Battle of Antrea

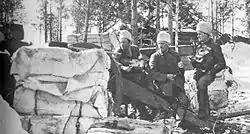
White artillery in Hannila

Three days before the start of the War, the Whites attempted to take Viipuri under their control but failed. The 300-men unit fled the town and headed south across the ice of Viipuri Bay to the small island of Venäjänsaari. On 26 January, the Whites decided to head north of Viipuri to Antrea and meet their main forces. The squad was now led by Adolf Aminoff, a 62-year-old retired colonel of the Russian Imperial Army. It crossed the Petrograd railway in the village of Kämärä, where they had a clash with the Red Guards. The Battle of Kämärä is considered to be the first battle of the Finnish Civil War. After beating the Reds by the Kämärä station, the Whites ambushed a Red train on its way from Petrograd to Finland. The so-called ″Great Gun Train″ was carrying a large cargo of rifles, artillery pieces and ammunition. It was escorted by a squad of 400 members of the Petrograd Finnish Red Guard commanded by the brothers Jukka and Eino Rahja. The train stopped by the station and was surprised by the Whites. After the Reds got their machine guns into shooting positions, the Whites fled Kämärä and continued their journey towards Antrea. The battles in Kämärä ended with 18 killed Whites and up to 30 killed Reds. The Whites finally reached Antrea in 28 January. The local White Guards had taken the railway stations of Kavantsaari and Hannila a day earlier.